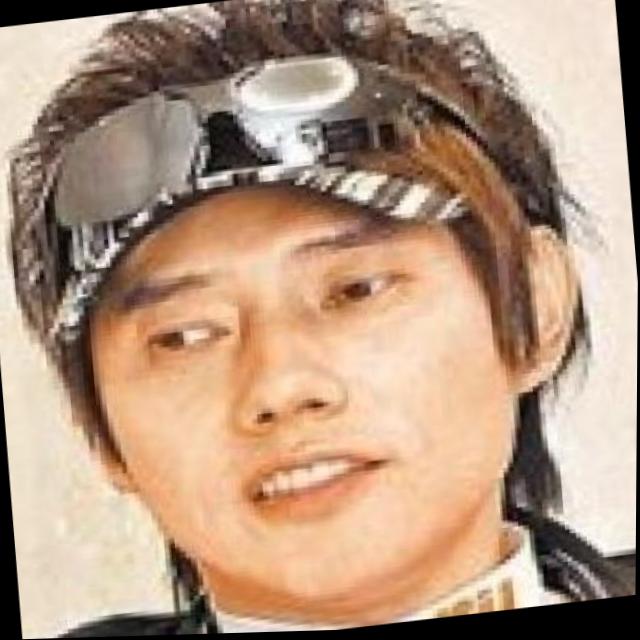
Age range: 45-64